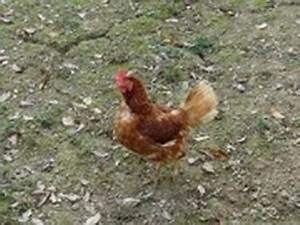
chicken